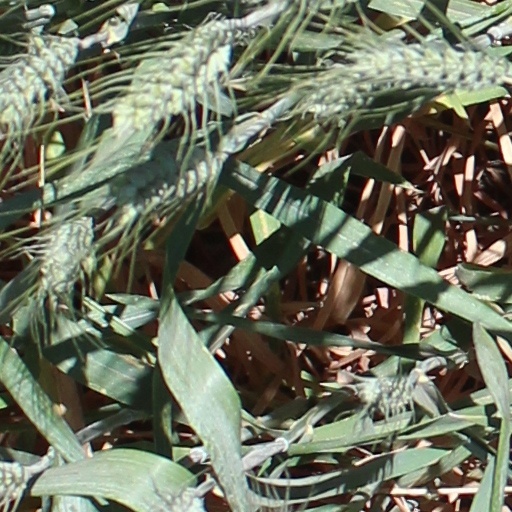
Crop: wheat